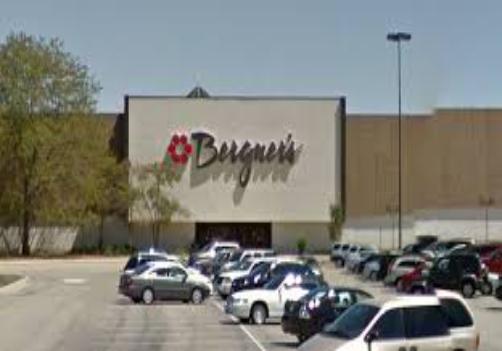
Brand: Bergner's
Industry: Others